Giovanni Battista Lamperti

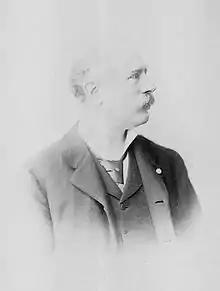
Giovanni Battista Lamperti portrayed by Wilhelm Höffert

Giovanni Battista Lamperti (24 June 1839 – 18 March 1910) was an Italian singing teacher and son of the singing teacher Francesco Lamperti. He is the author of "The Technics of Bel Canto" (1905) and source for "Vocal Wisdom: Maxims of Giovanni Battista Lamperti" (1931).